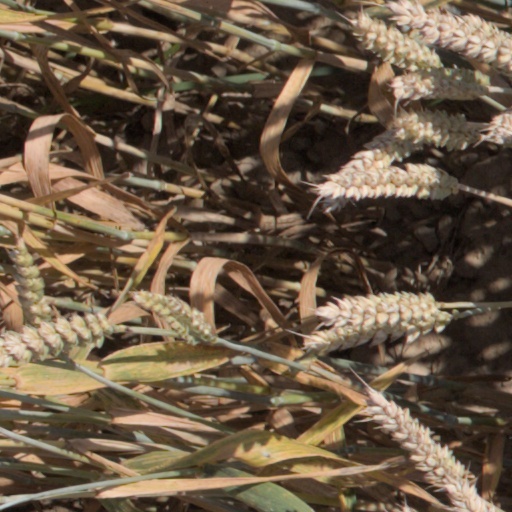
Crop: wheat